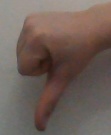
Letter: waw